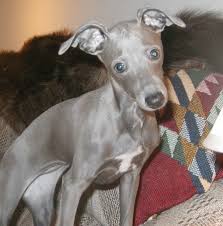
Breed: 238-n000099-Italian_greyhound